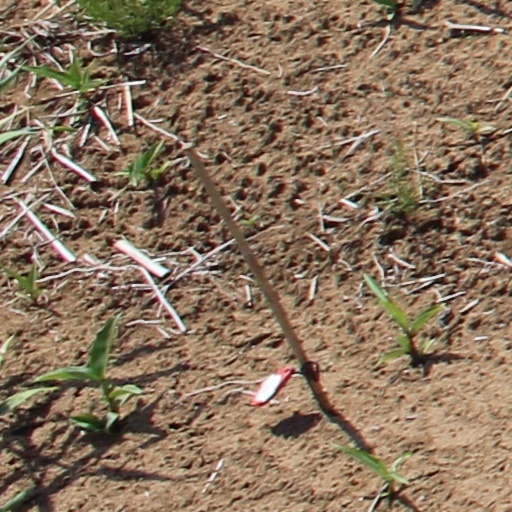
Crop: wheat